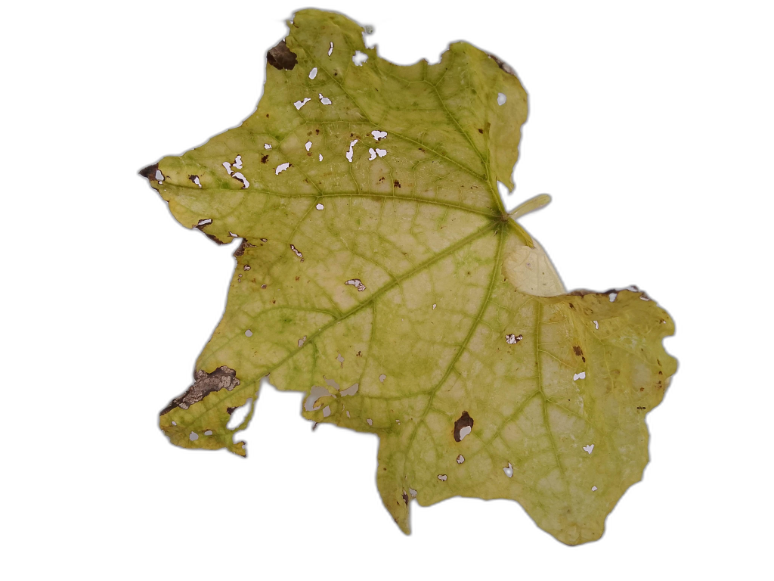
Crop: Zucchini
Label: Anthracnose